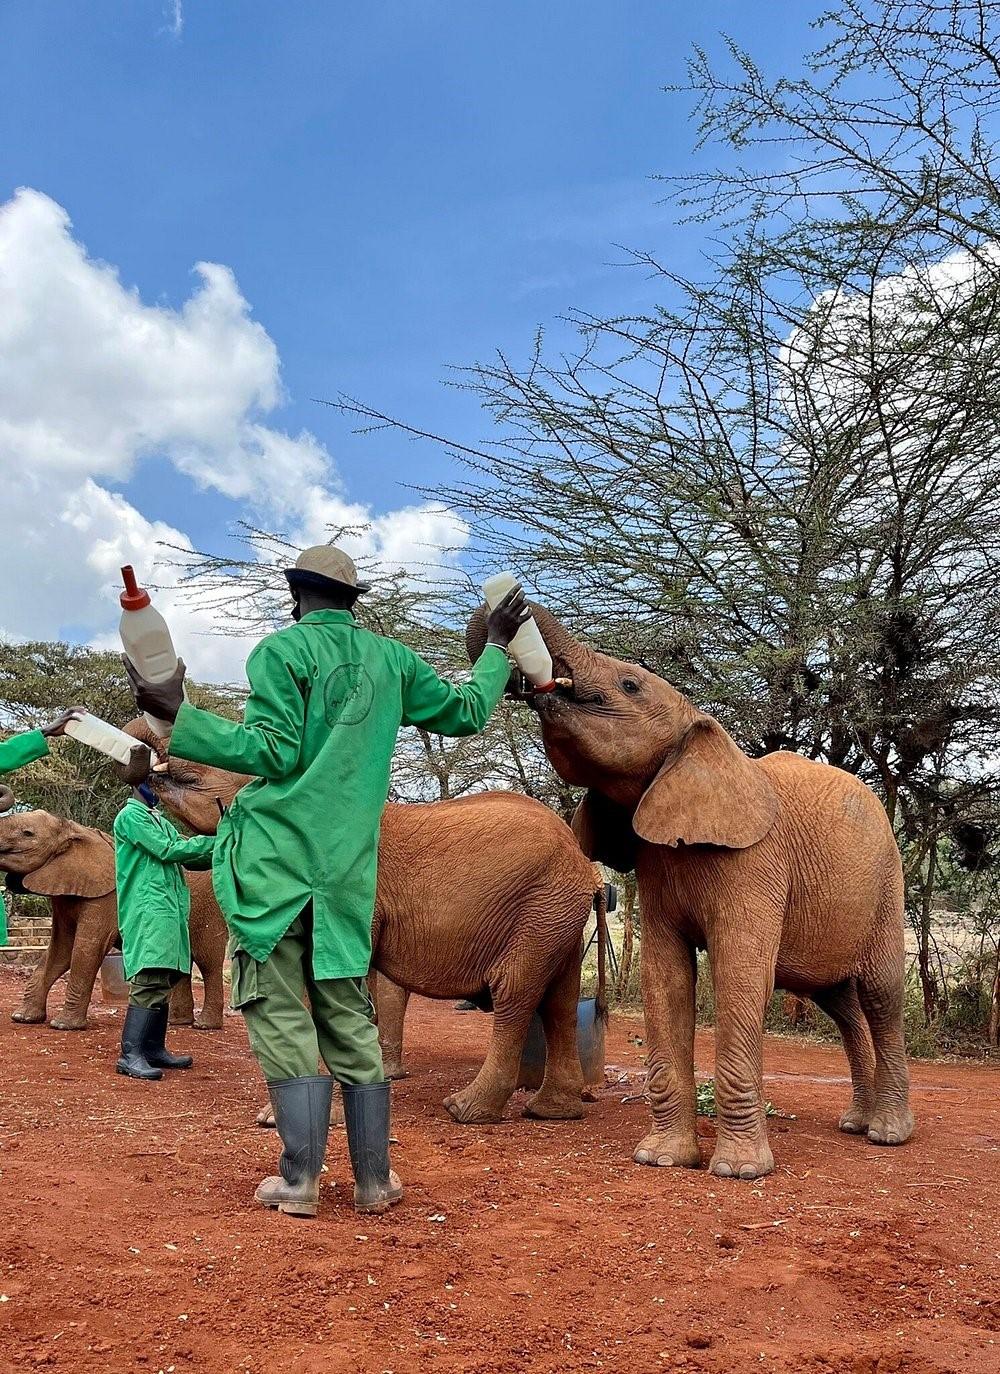
Kundi la tembo wadogo wakinyweshwa maziwa na watu waliovaa mavazi ya kijani. Haya ni mazingira ya pori, kuna miti na anga la blue lenye mawingu. Tembo wanaonekana kutunzwa vizuri, na wanapata uangalizi maalumu, katika sehemu hii ya pori ya kuhifadhi wanyama.